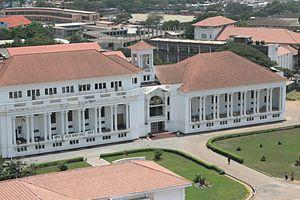
Accra est la capitale du Ghana. Il s'agit de la ville la plus peuplée du pays dont elle constitue le centre politique, administratif, économique et financier.
La Cour suprême du Ghana est la plus haute instance judiciaire du Ghana. La constitution du Ghana de 1992 garantit l'indépendance et la séparation du pouvoir judiciaire des pouvoirs législatif et exécutif du gouvernement.